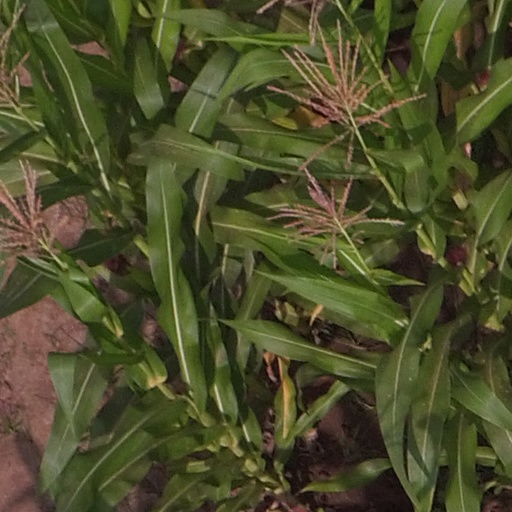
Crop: maize; corn